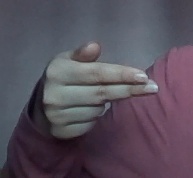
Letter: ghain